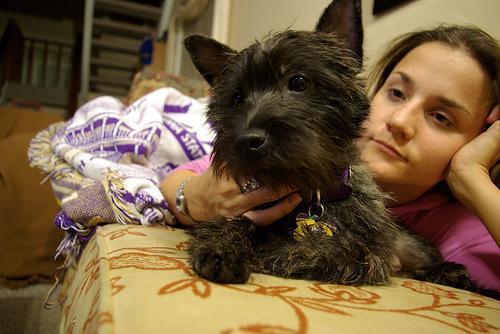
cairn